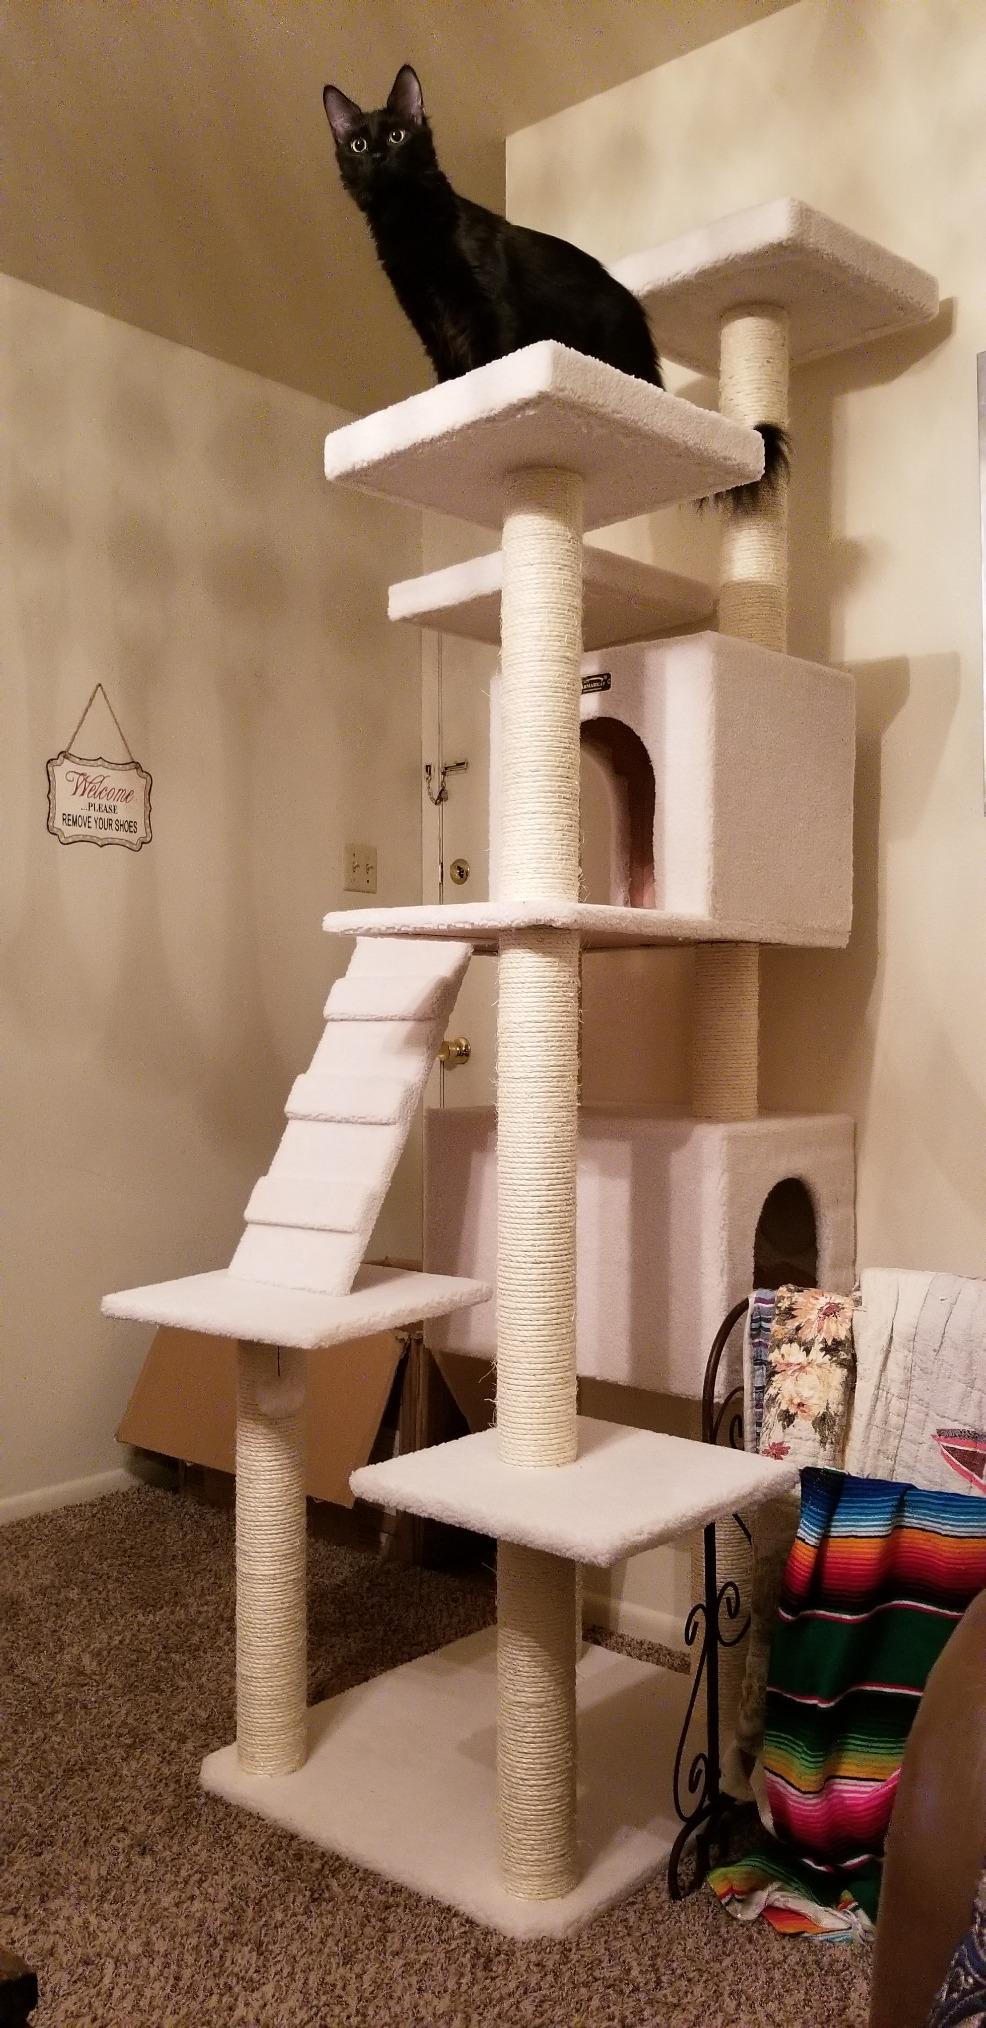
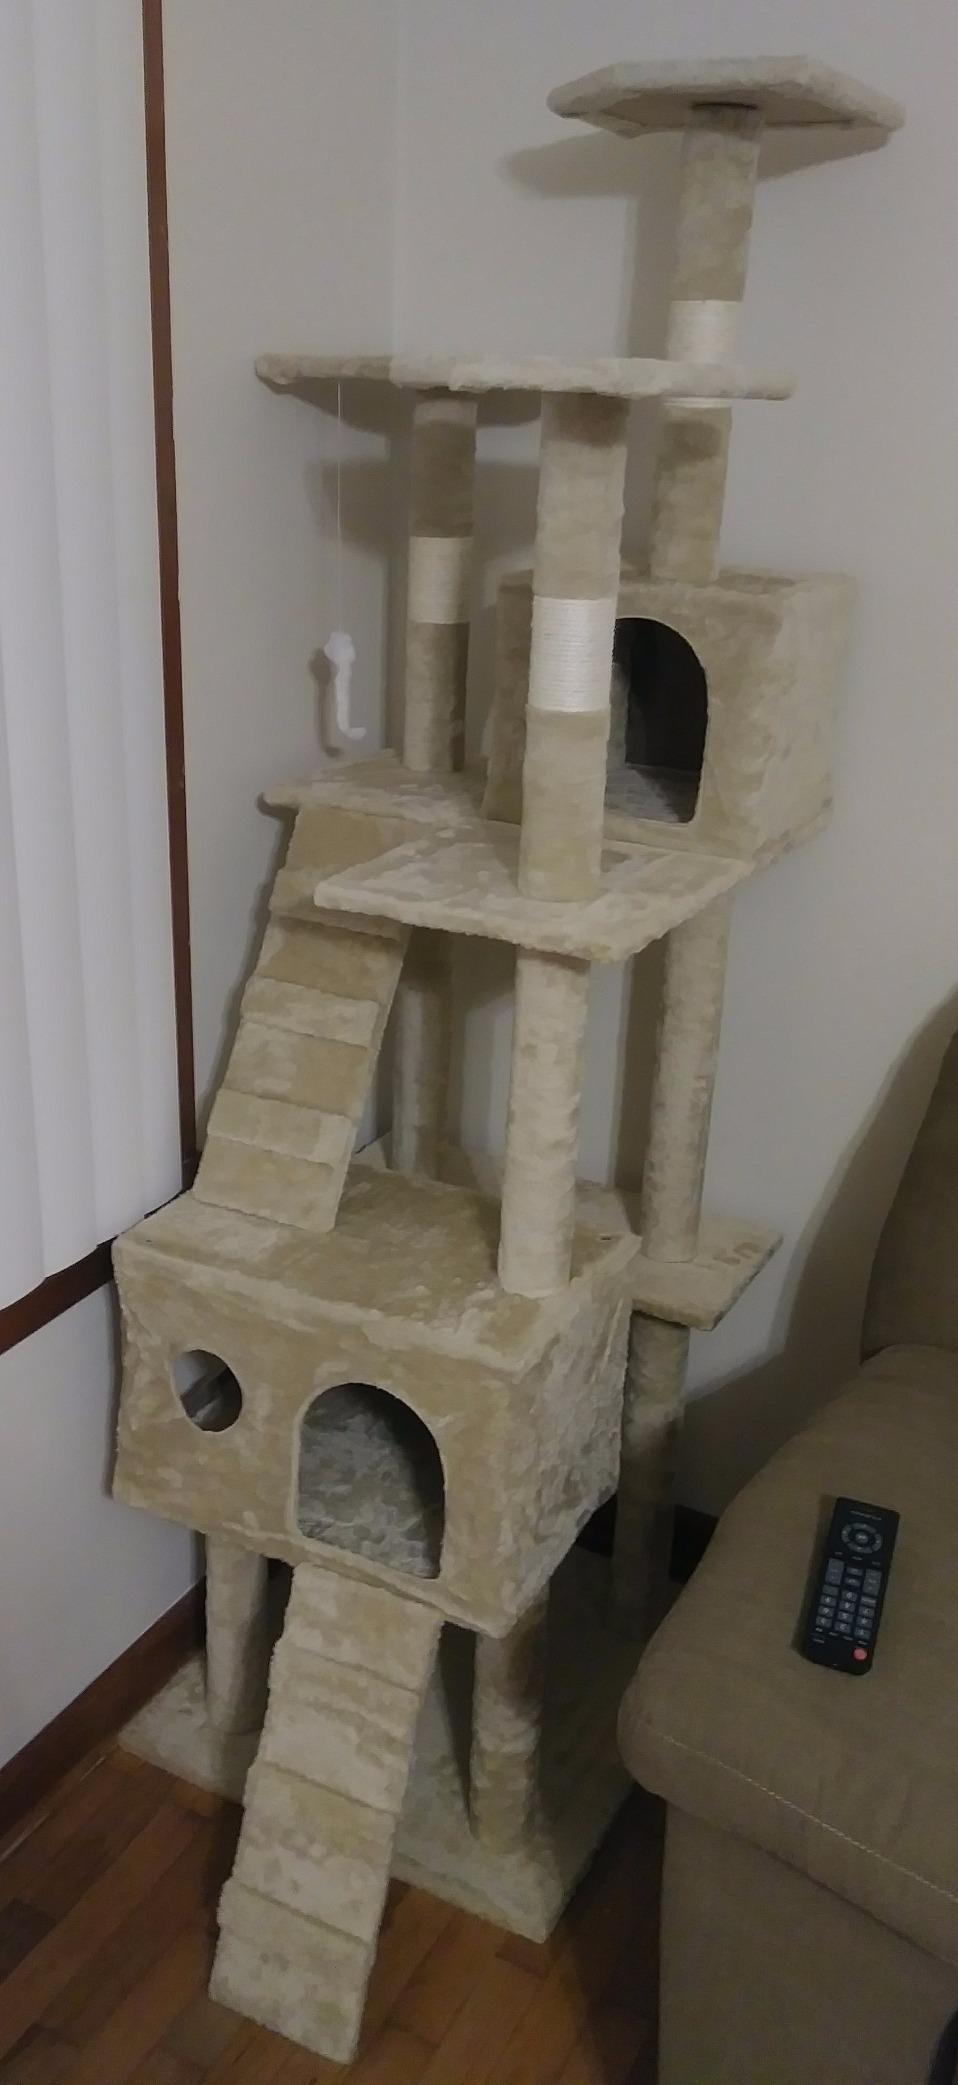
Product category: items_cat tree
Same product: no